History of Africa

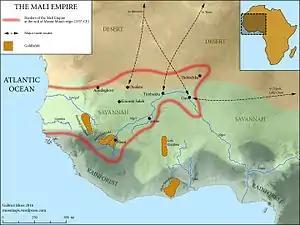
The Mali Empire in 1337 CE, with major gold fields, of Bambuk, Bure, Lobi (tended by the Gan and later Lobi people), and Akan, and trade routes, outlined. The desert should extend further south to Koumbi. The Mossi Kingdoms are located north of Lobi.

The 7th to 13th centuries in West Africa were a period of relatively abundant rainfall that saw the explosive growth of trade, particularly across the Sahara desert, and the flourishing of numerous important states. The introduction of the camel to the western Sahel was a watershed moment, allowing more merchandise to move more easily. These desert-side states are the first to appear in the written record, with Arab and Berber merchants from North Africa leaving descriptions of their power and wealth. Nevertheless, there remain big gaps in the historical record, and many details are speculative and/or based on much later traditions.